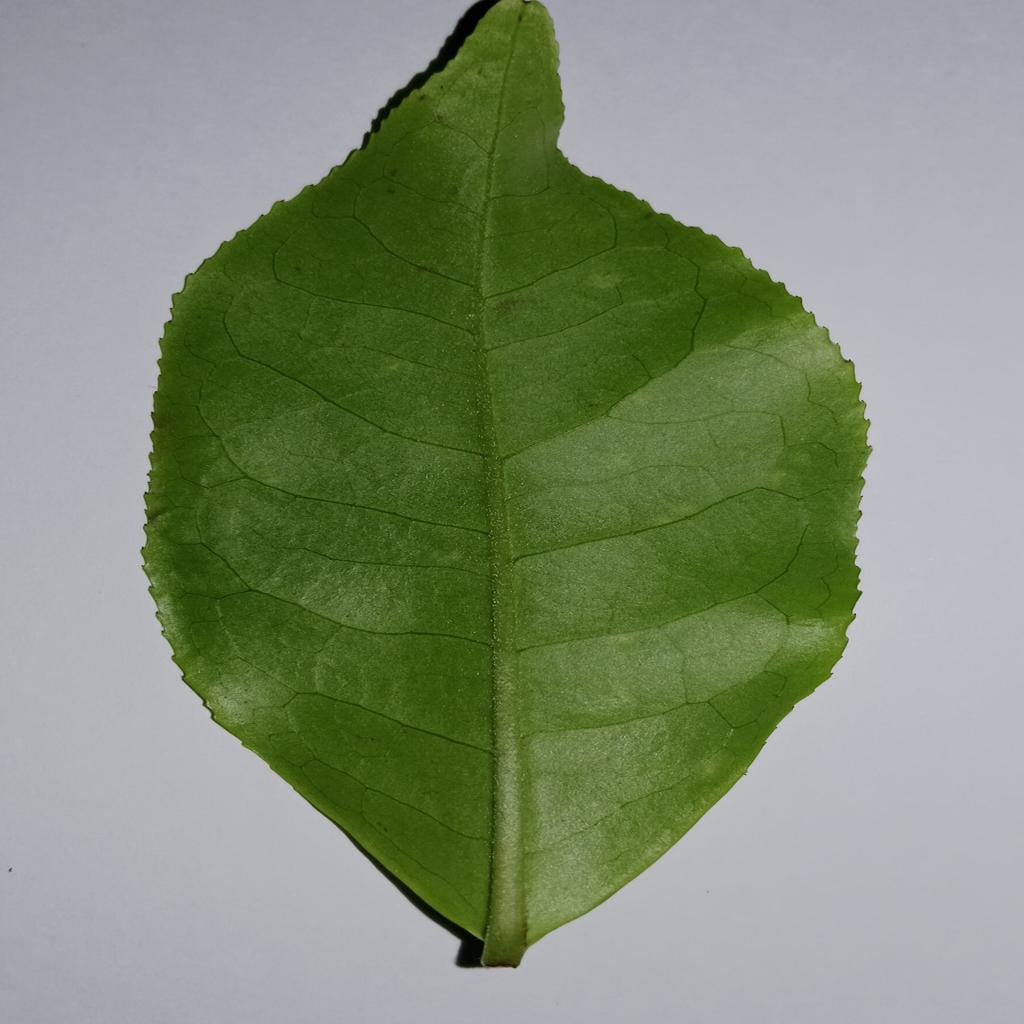
Label: Healthy